Ratlam–Bhind Express

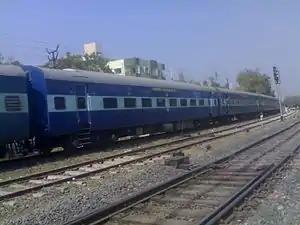
An AC Coach of Indore – Bhind Express train

The train goes via Barnagar, Indore, Dewas, Ujjain, Maksi, Biaora, Guna, Shivpuri Gwalior Malanpur and Bhind